Charles Louis Alphonse Laveran

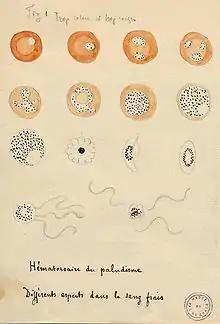
Laveran's drawing in his 1880 notebook showing different stages of "Plasmodium falciparum" from fresh blood.

Laveran had first encounter with malarial parasites while working at Constantine. Malaria was till then considered as a miasmatic disease, a sort of mystical airborne infection. From the blood samples of malarial individuals, Laveran observed pigmented cells (later known as haemozoin which indicate infection of red blood cells with malarial parasite). He knew that German physician Rudolf Virchow had described the malarial pigment in 1849. Virchow had seen from a person who died of malaria several pigmented cells in the blood showed for the first time the link between blood infection and malaria. However, he mistakenly identified the pigmented cells as those of endothelial cells from the spleen and white blood cells. Malarial infection therefore erroneously known as pigmented white blood cells (melaniferous leucocytes). Laveran was the first to think of such infected blood cells were by parasites, but his interest in the issue was ended by his transfer to non-malarial station.